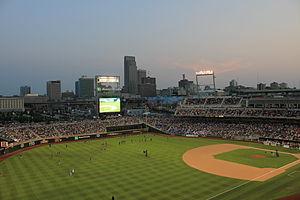
Le TD Ameritrade Park Omaha, est un stade de baseball de 24 505 places situé à Omaha dans l'État du Nebraska. Il est officiellement inauguré le 18 avril 2011. C'est le domicile des Bluejays de Creighton, club universitaire de baseball de l'université Creighton.